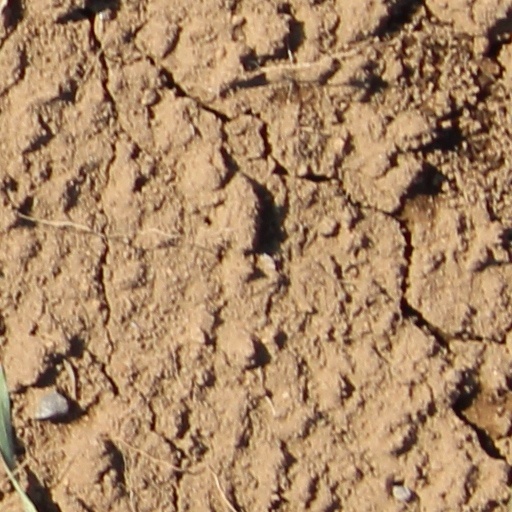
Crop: wheat